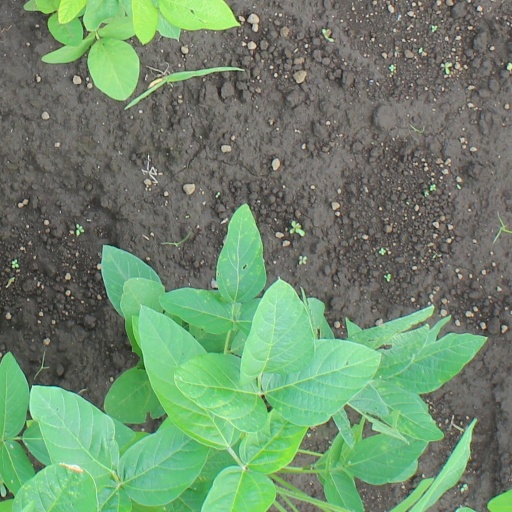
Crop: soybean